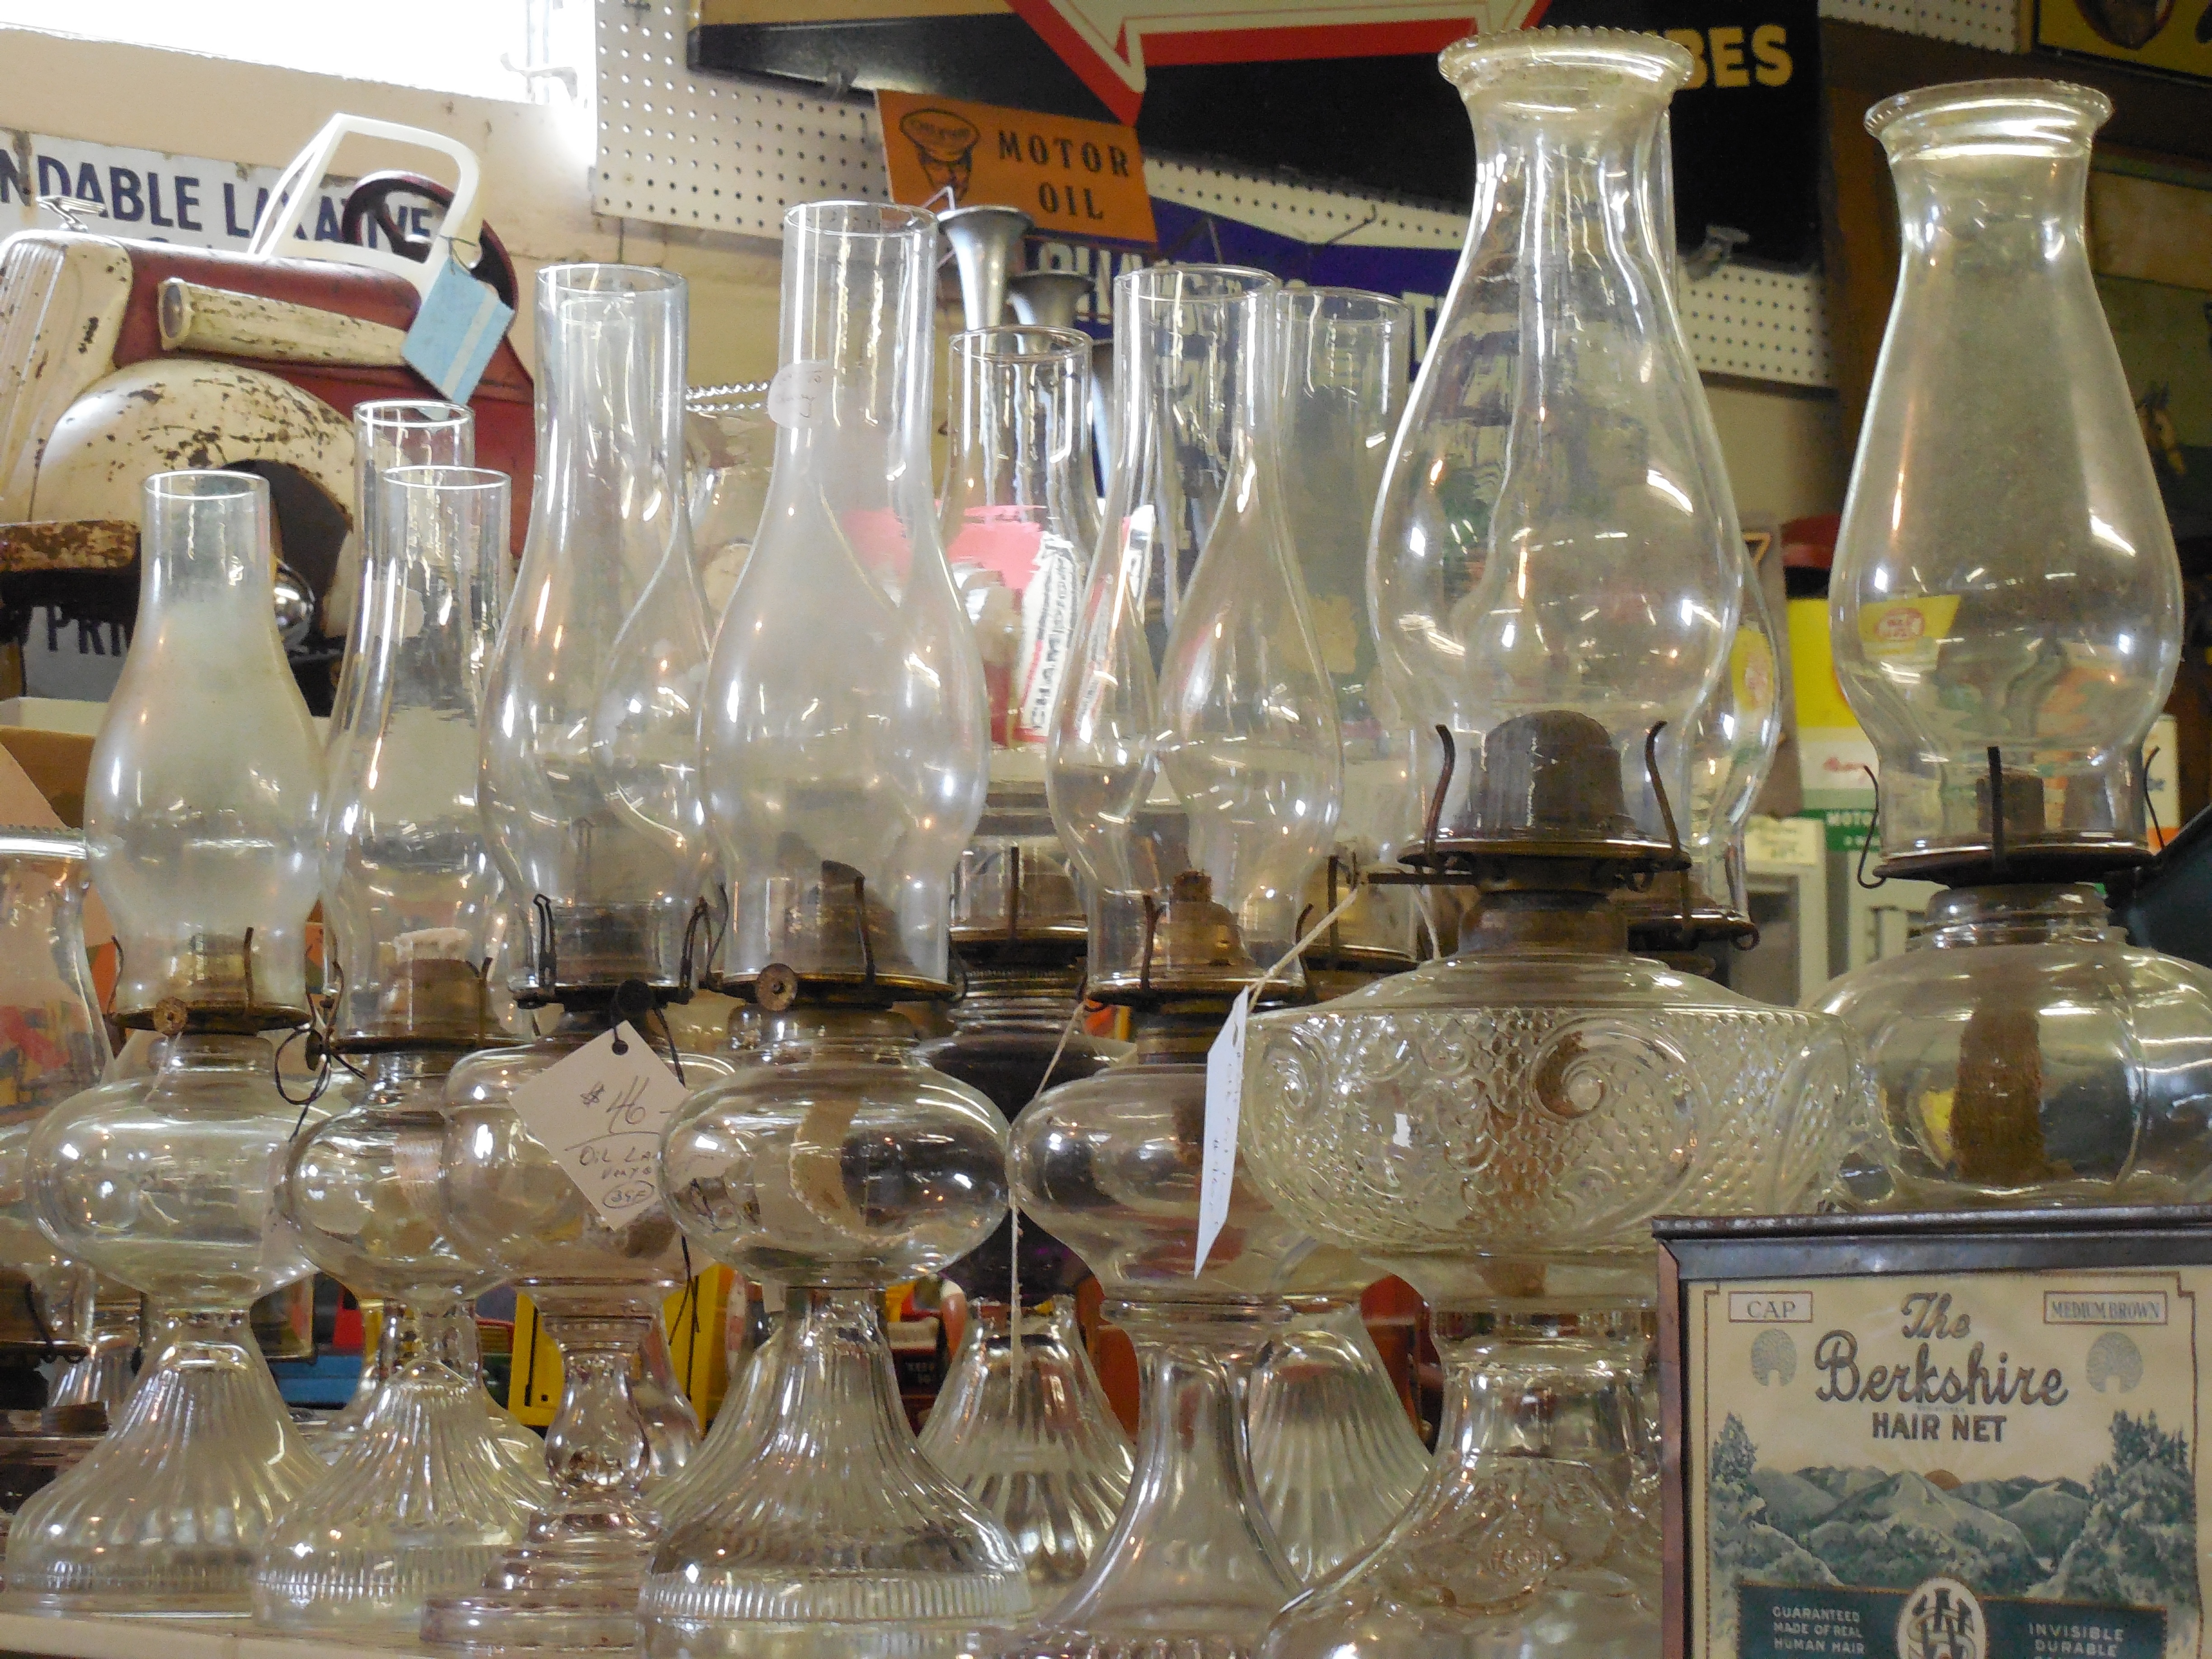
light, white, vintage, antique, retro, glass, old, rustic, decoration, lantern, equipment, flame, fire, ancient, glow, drink, bottle, lamp, heat, alcohol, handle, burn, bright, illuminate, oil, wick, traditional, fuel, obsolete, old fashioned, kerosene, distilled beverage, drinkware, oil lamps